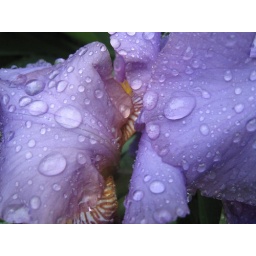
Nice water droplets on the plants in the front yard.